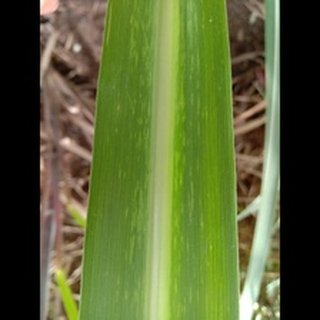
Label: sugarcane_mosaic